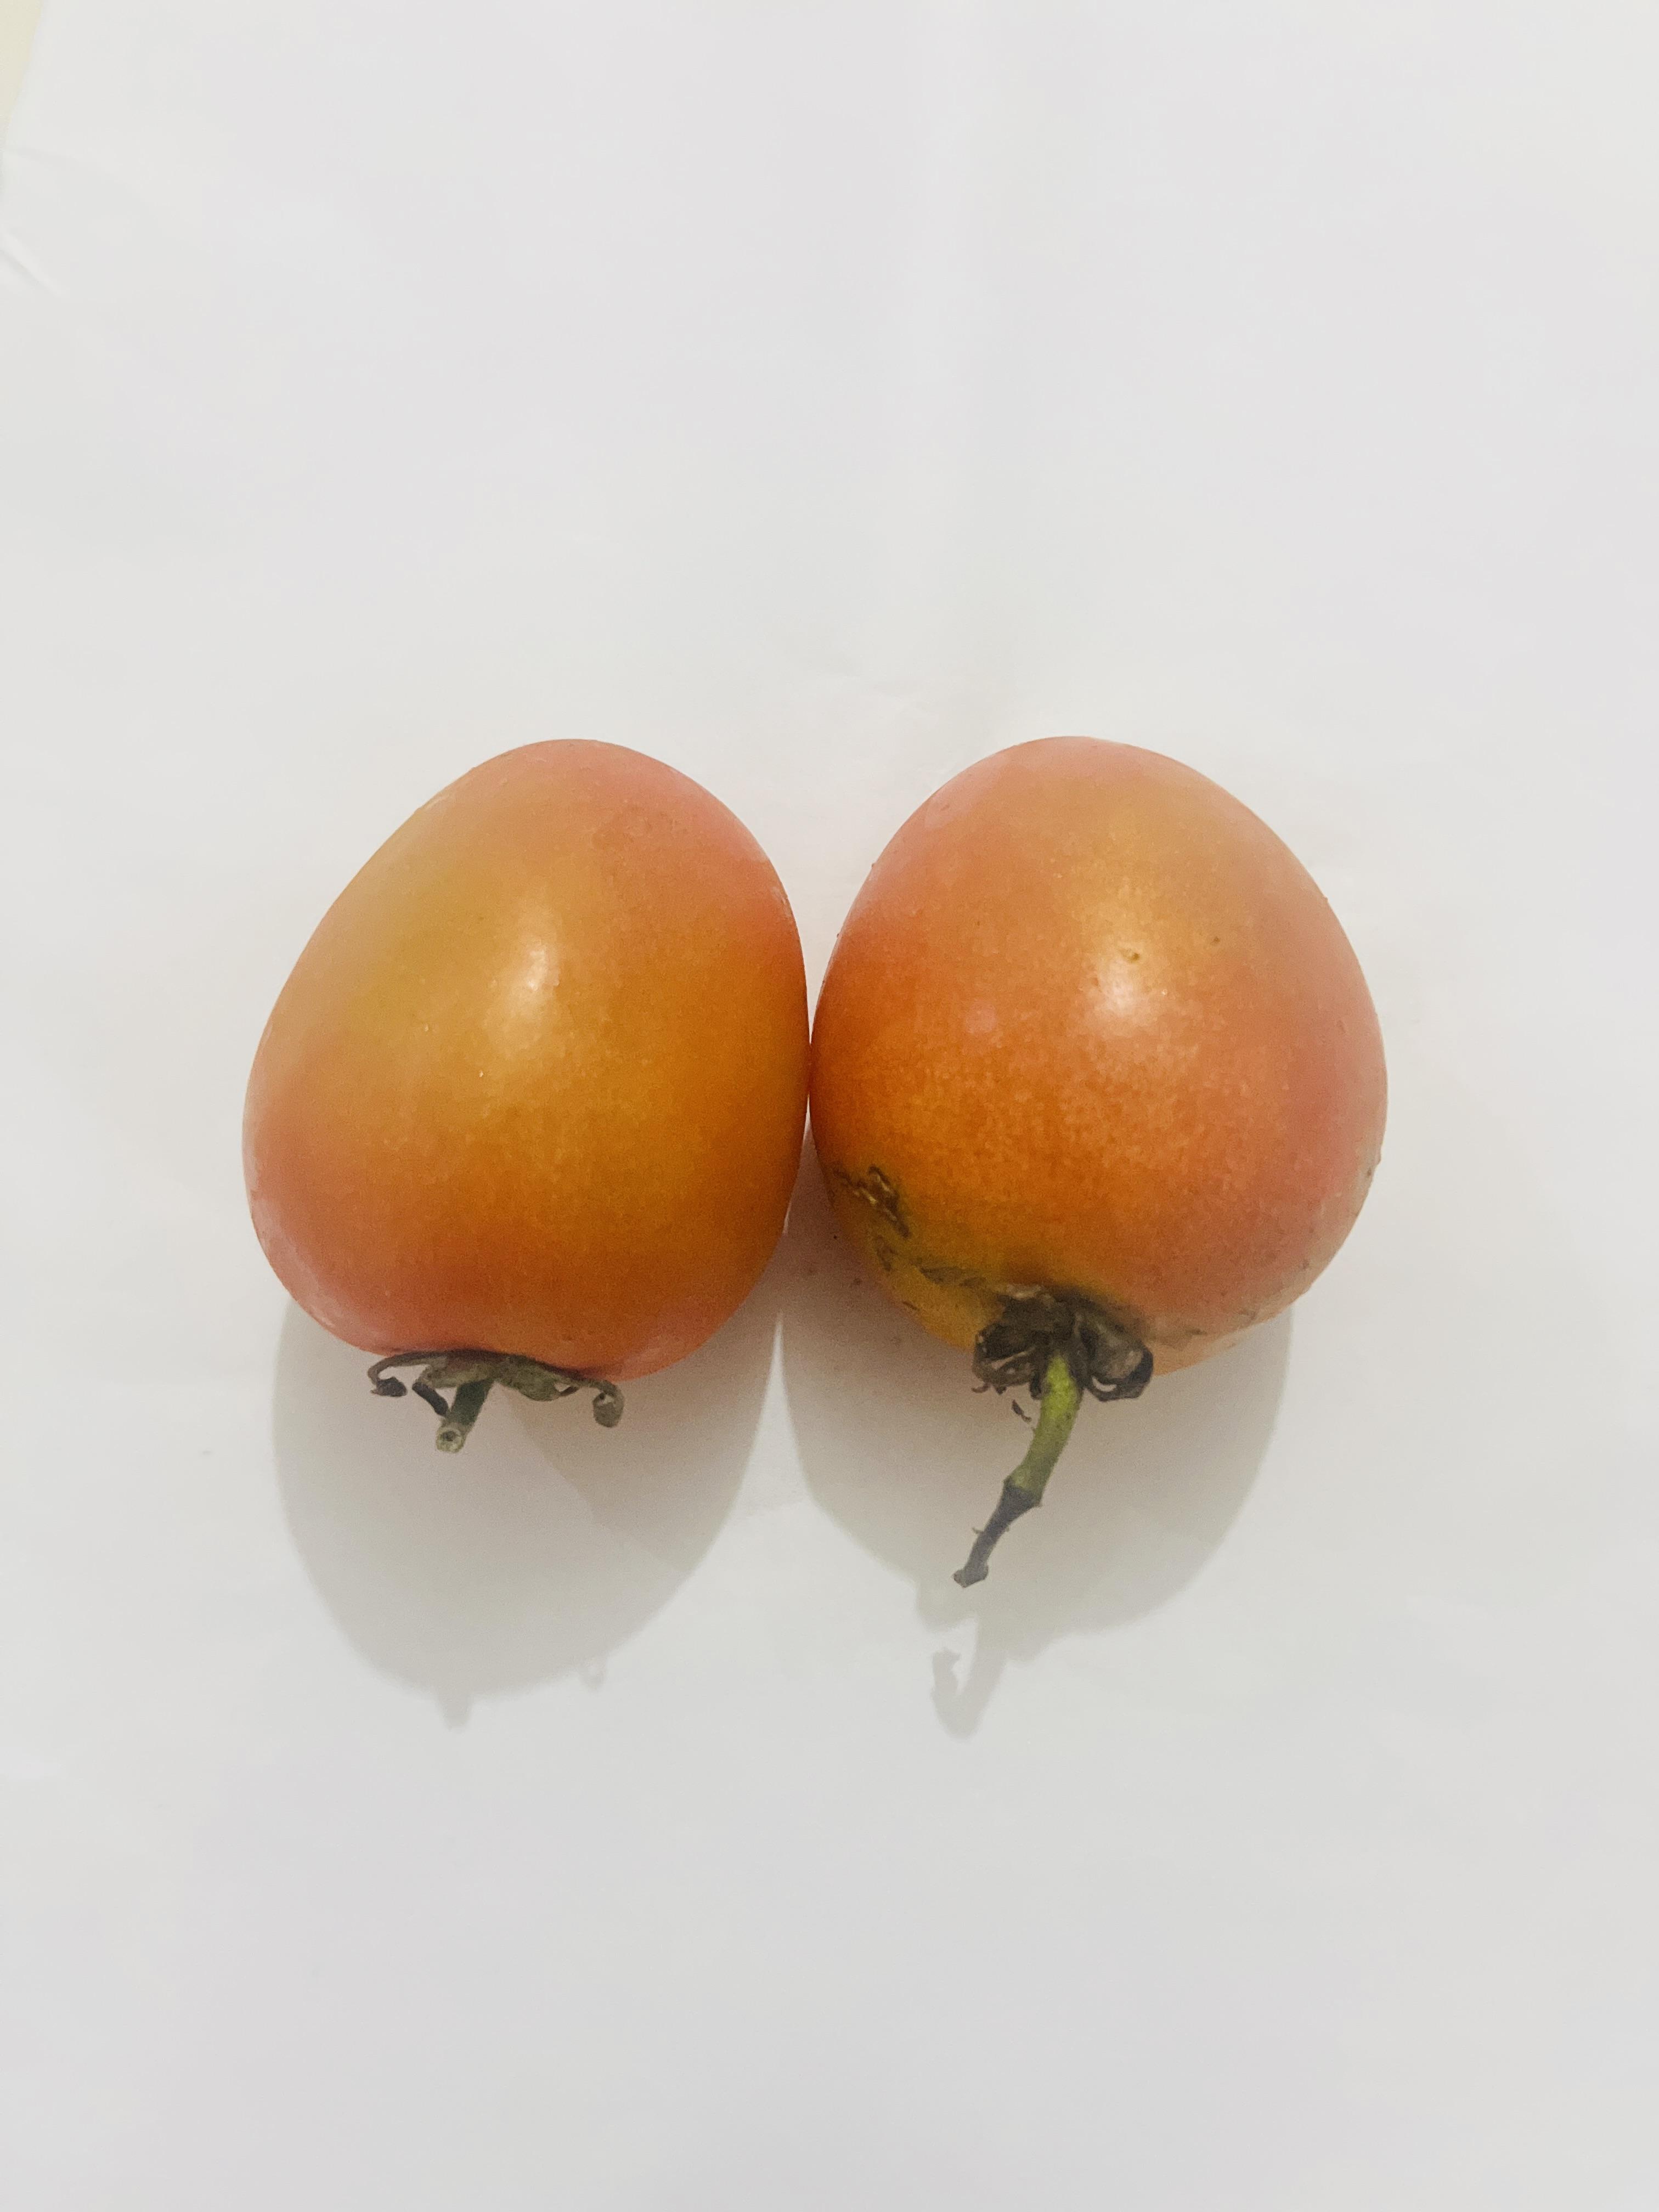
Label: Tomato